Tureborg Castle

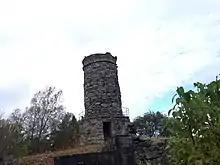
Remaining tower of Tureborg Castle

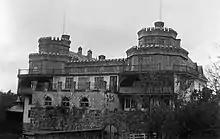
Tureborg Castle, ca. 1930

The castle was built by Ture Malmgren, founder of the newspaper Bohusläningen and liberal local politician. Malmgren appears to have been inspired by medieval castles he saw travelling in Germany. Construction began in 1899, and continued until 1912, although it was never fully finished. An opening ceremony, featuring invited journalists from Gothenburg, was held during the Pentecost of 1911. The faux-medieval castle consisted of, among other things, almost forty different rooms, a great hall with rough stone pillars, several towers, balconies, and tall stone walls. Among the rooms were a bedouin-style room, a bowling alley, a music room with three pianos, and several rooms with artworks by among others the painter Anders Zorn. Typical of Malmgren's style, a secret passage was included, activated by pressing a hidden button on a wooden panel.